Chester Barlow

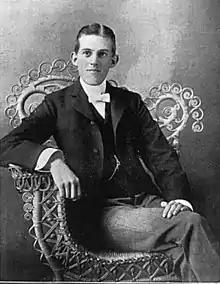

Chester Barlow (24 June 18749 November 1902) was an American cashier and amateur ornithologist who worked in California. He served as the secretary of the Cooper Ornithological Club and he encouraged others to publish in its bulletin on aspects of breeding of the local birds. He also served as the editor for the journals "Oologist", "The Nidiologist" and "The Condor".